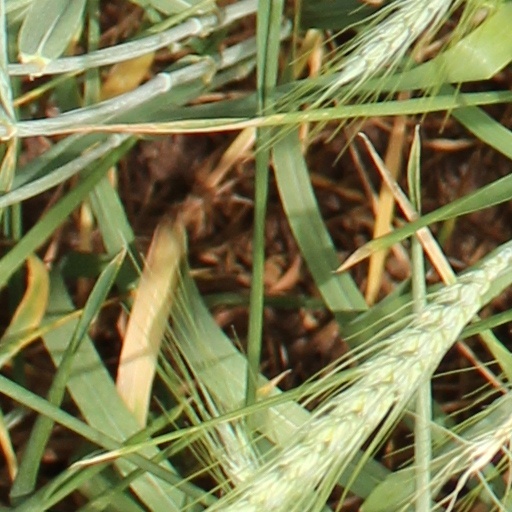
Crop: wheat